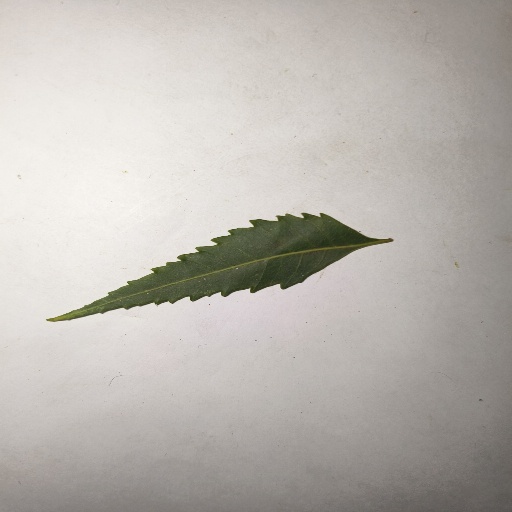
Species: Neem
Leaf condition: Healthy Leaf